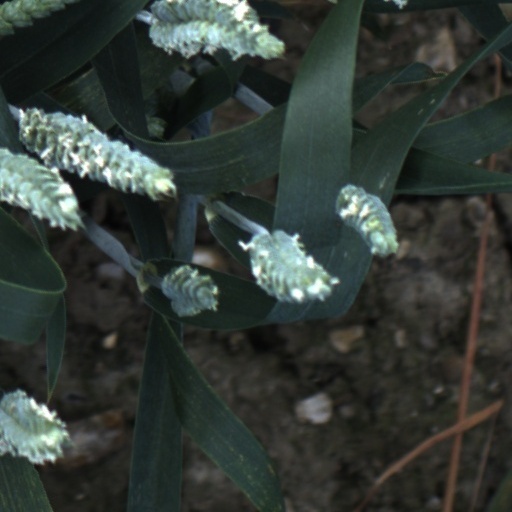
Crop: wheat